Viral transport medium

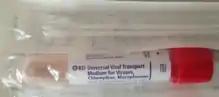
A vial of viral transport medium

Viral transport medium (VTM) is a solution used to preserve virus specimens after collection so that they can be transported and analysed in a laboratory at a later time. Unless stored in an ultra low temperature freezer or in liquid nitrogen, virus samples, and especially RNA virus samples, are prone to degradation. However, such cooling equipment is seldom available in the field due to their cumbersome size, weight, and in the case of freezers, high energy consumption. Hence, there is a need for VTM; a chemical preservative that can be used at ambient temperature. Chemical components may include saline solution, phosphate-buffered saline (PBS), or fetal bovine serum (FBS). VTM must be sterile to avoid introducing contamination to the specimen.